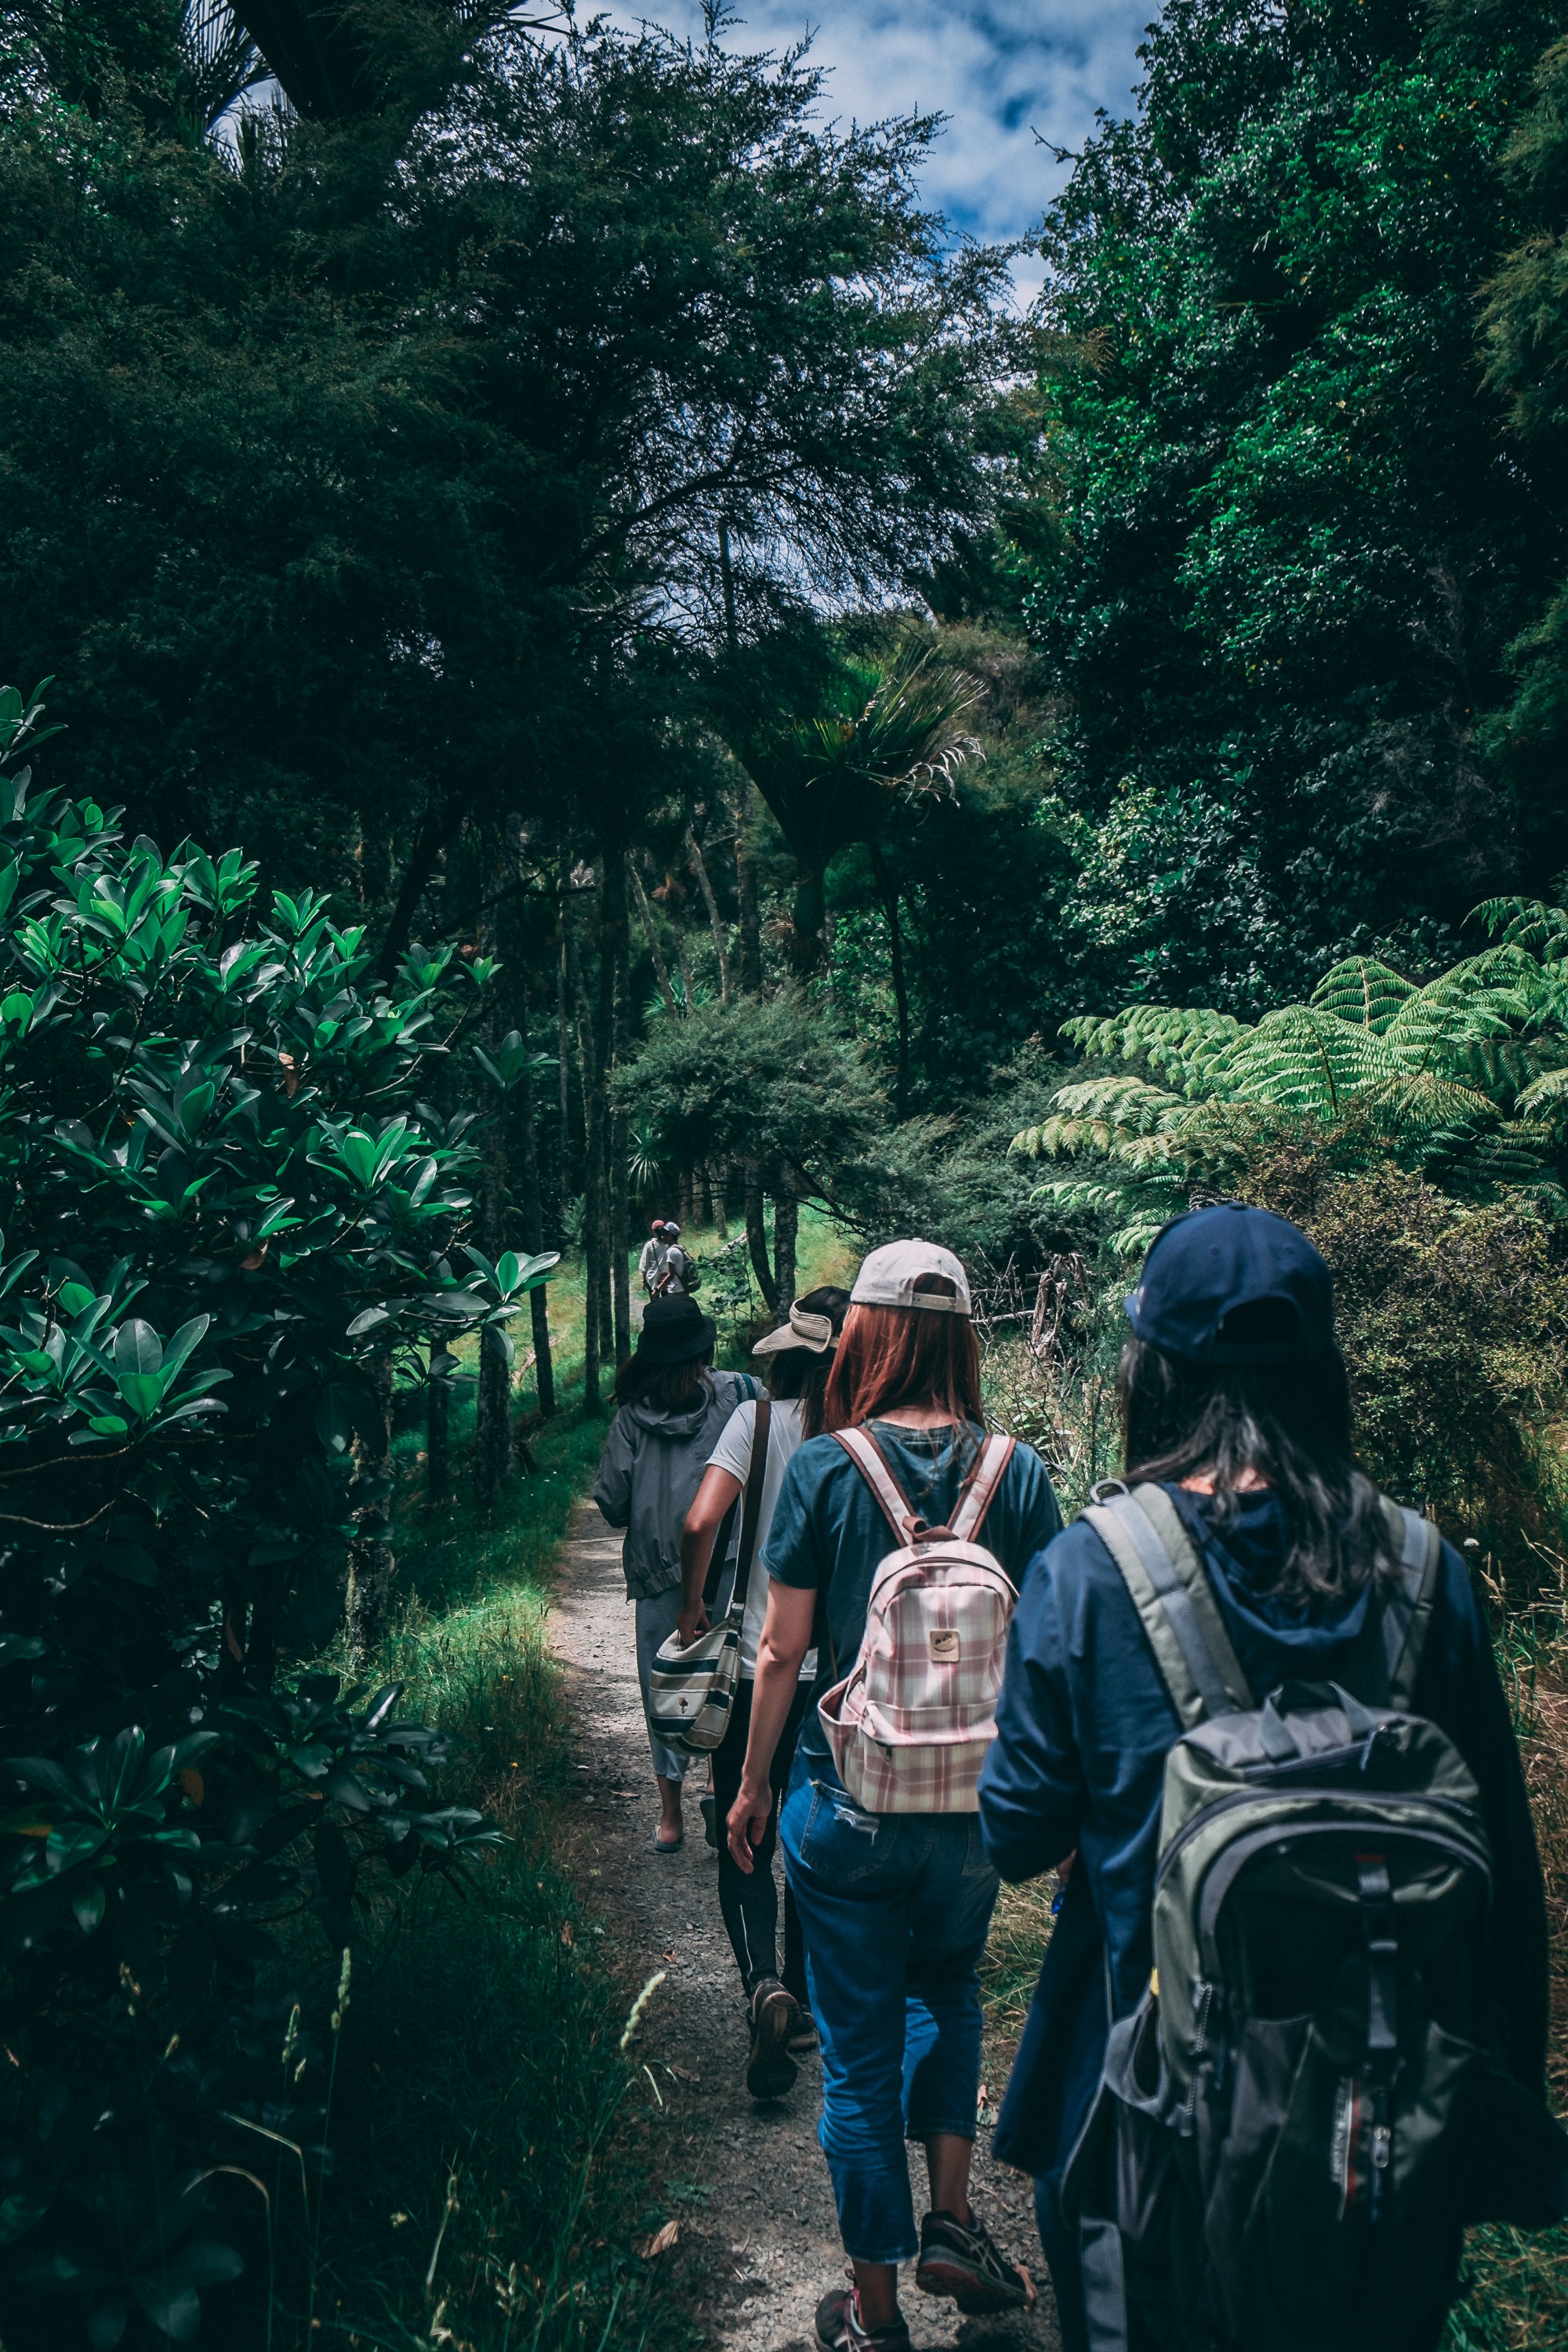
vegetation, jungle, green, natural environment, tree, nature reserve, natural landscape, wilderness, forest, adventure, trail, rainforest, botany, biome, walking, leaf, tourism, backpacking, hiking, plant community, plant, organism, recreation, leisure, old growth forest, photography, valdivian temperate rain forest, woodland, national park, path, mountain, road, crowd